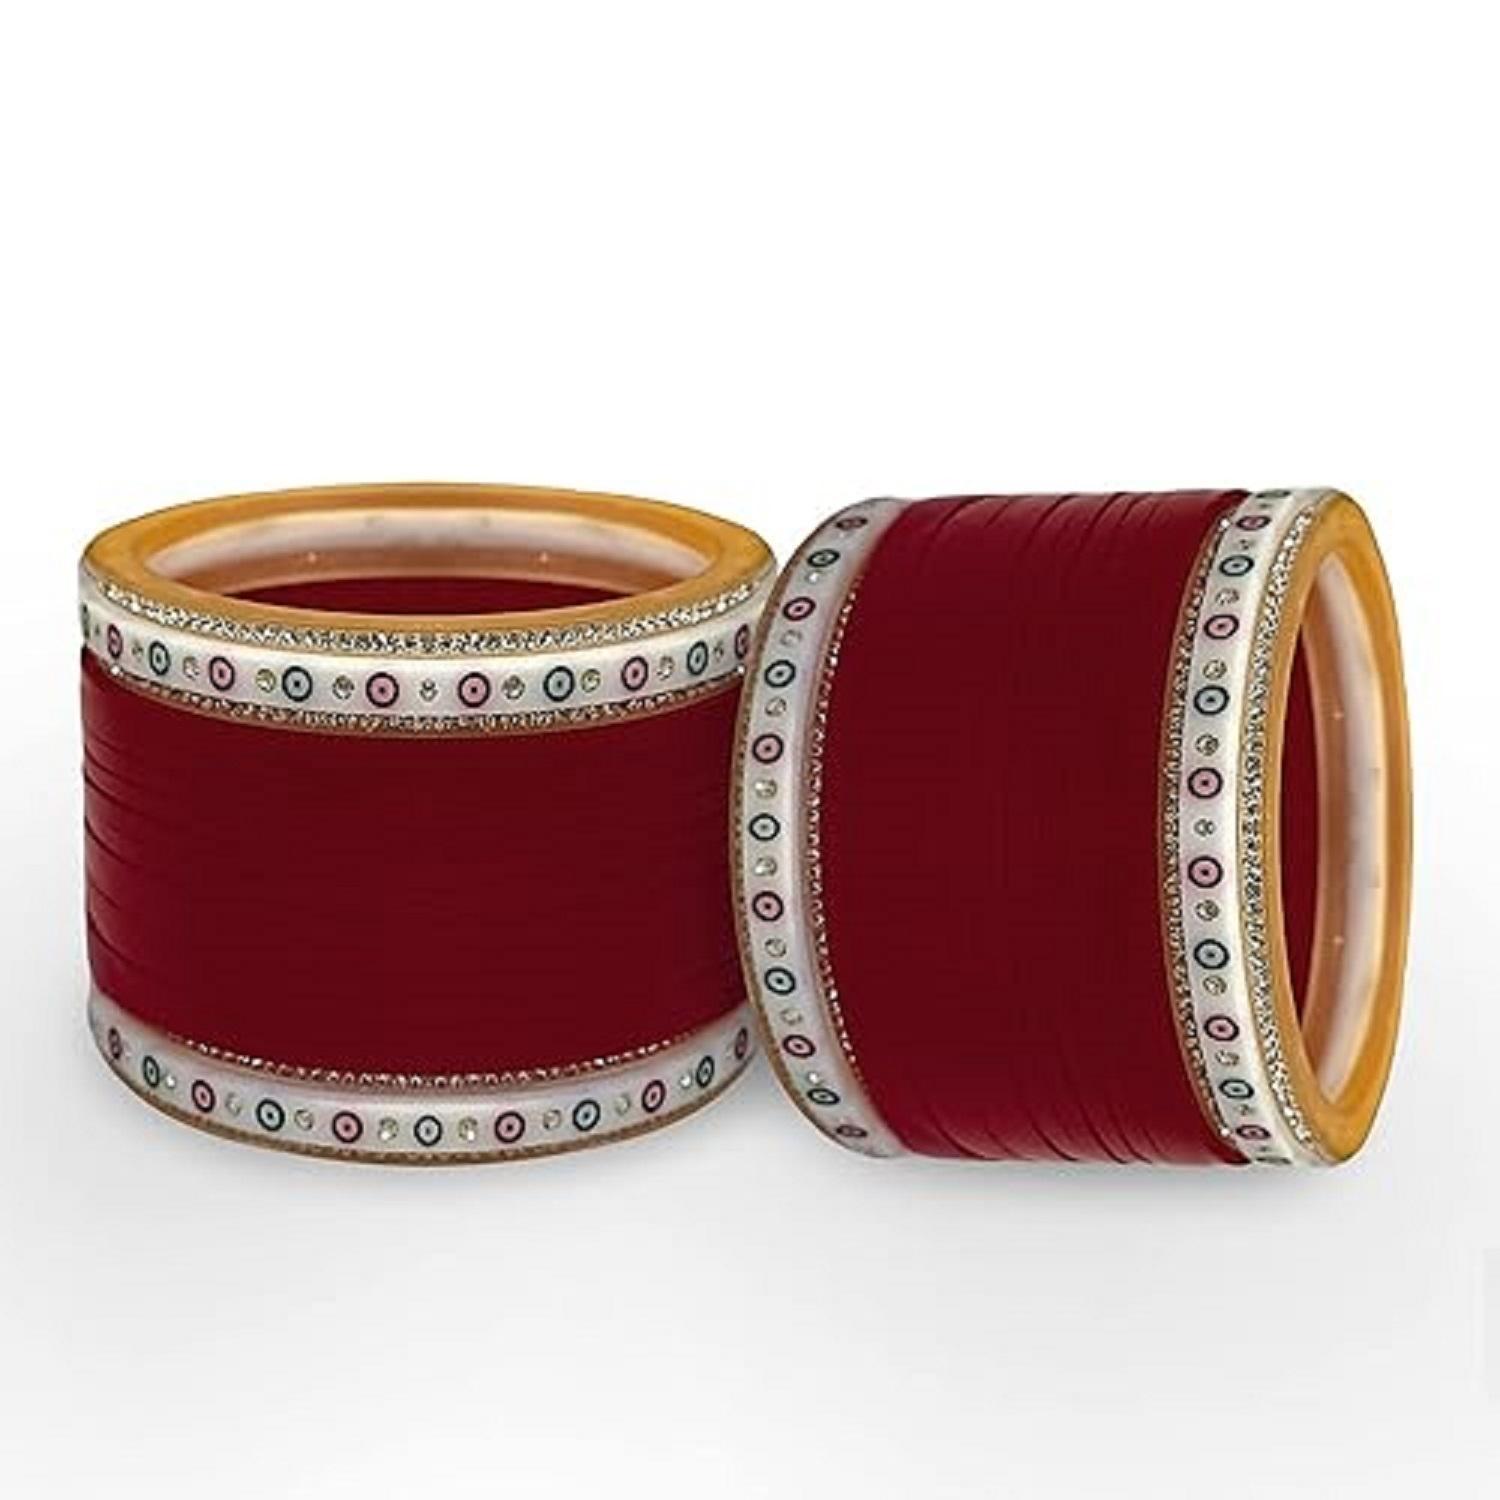
KAMAAKSHI FASHION COLLECTIONS chuda plain Plastic Bangles Set for Women/Girls Plain Bangles for Any Occasion -pack of 48
Type: Bangles
Brand: KAMAAKSHI FASHION COLLECTIONS
Price: Rs. 750
 GRACEFUL & FLAWLESS: Give yourself that beautiful & Fancy & Traditional look with our traditional ethnic jewelry. Versatile design, can be teamed with any ethnic outfit . Boost your style quotient with this beautiful Bridal Chuda . Teamed it with your wedding party dresses & wedding day heels to complete the look. OCCASION: Will add lustre when worn for a wedding day, engagement day, prom party and any special occasion. Perfect & Ideal gift for Loved Ones, Wife, Mother, Sister, Daughter. Excellent Gift For Birthday, Anniversary, Engagement, Valentine, Wedding, Festivals And Celebrations. Women love jewellery specially traditional jewellery adore a women. They wear it on different occasions. They have special importance on ring ceremony, wedding and festive time. Traditional bangles for women will complement any Indian attire. Women love jewellery as it not only enhances their beauty, but also gives them the social confidence. You will feel comfortable while wearing it as it has light weight Usage instruction: Avoid of contact with water and organic chemicals i.e. perfume sprays. Avoid using velvet boxes, and store in air-tight boxes. After use, wipe the jewellery with soft cotton cloth. First wear your makeup, perfume - then wear your jewellery. This will keep your jewellery shining for years.
Features: GRACEFUL & FLAWLESS: Give yourself that beautiful & Fancy & Traditional look with our traditional ethnic jewelry OCCASION: Will add lustre when worn for a wedding day, engagement day, prom party and any special occasion